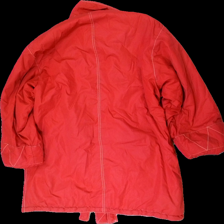
View: back
Type: Winter jacket
Category: Ladies
Brand: Missing
Colors: Red
Material: 65% polyester, 35% cotton
Cut: Regular
Size: 42
Season: Winter
Trend: 90s
Price range: 150-250
Recommended usage: Reuse